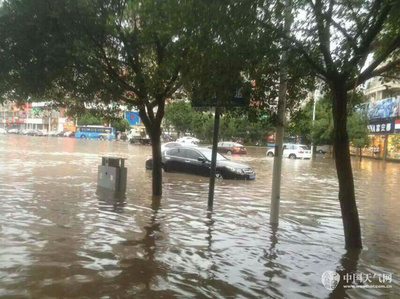
Weather: rain or strom